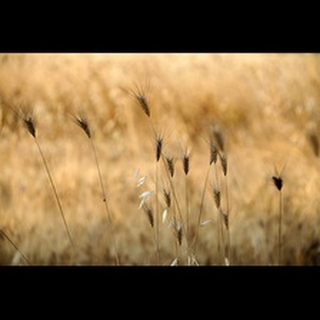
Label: wheat_blast